Masters of Illusion (group)

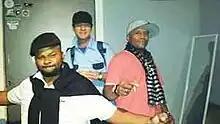

Masters of Illusion was the musical side project of producer KutMasta Kurt and rappers Kool Keith and Motion Man. Their debut self-titled album was released on November 14, 2000.